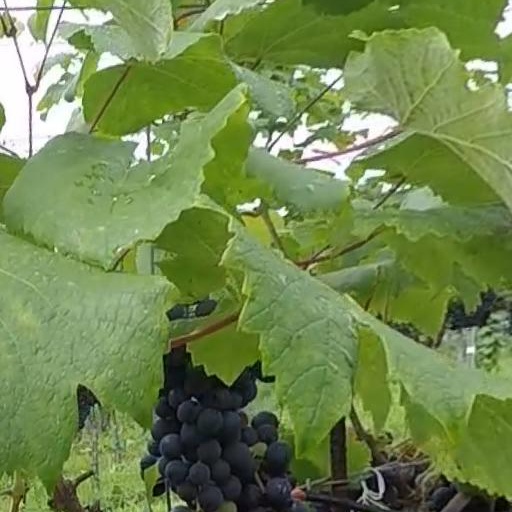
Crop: grape